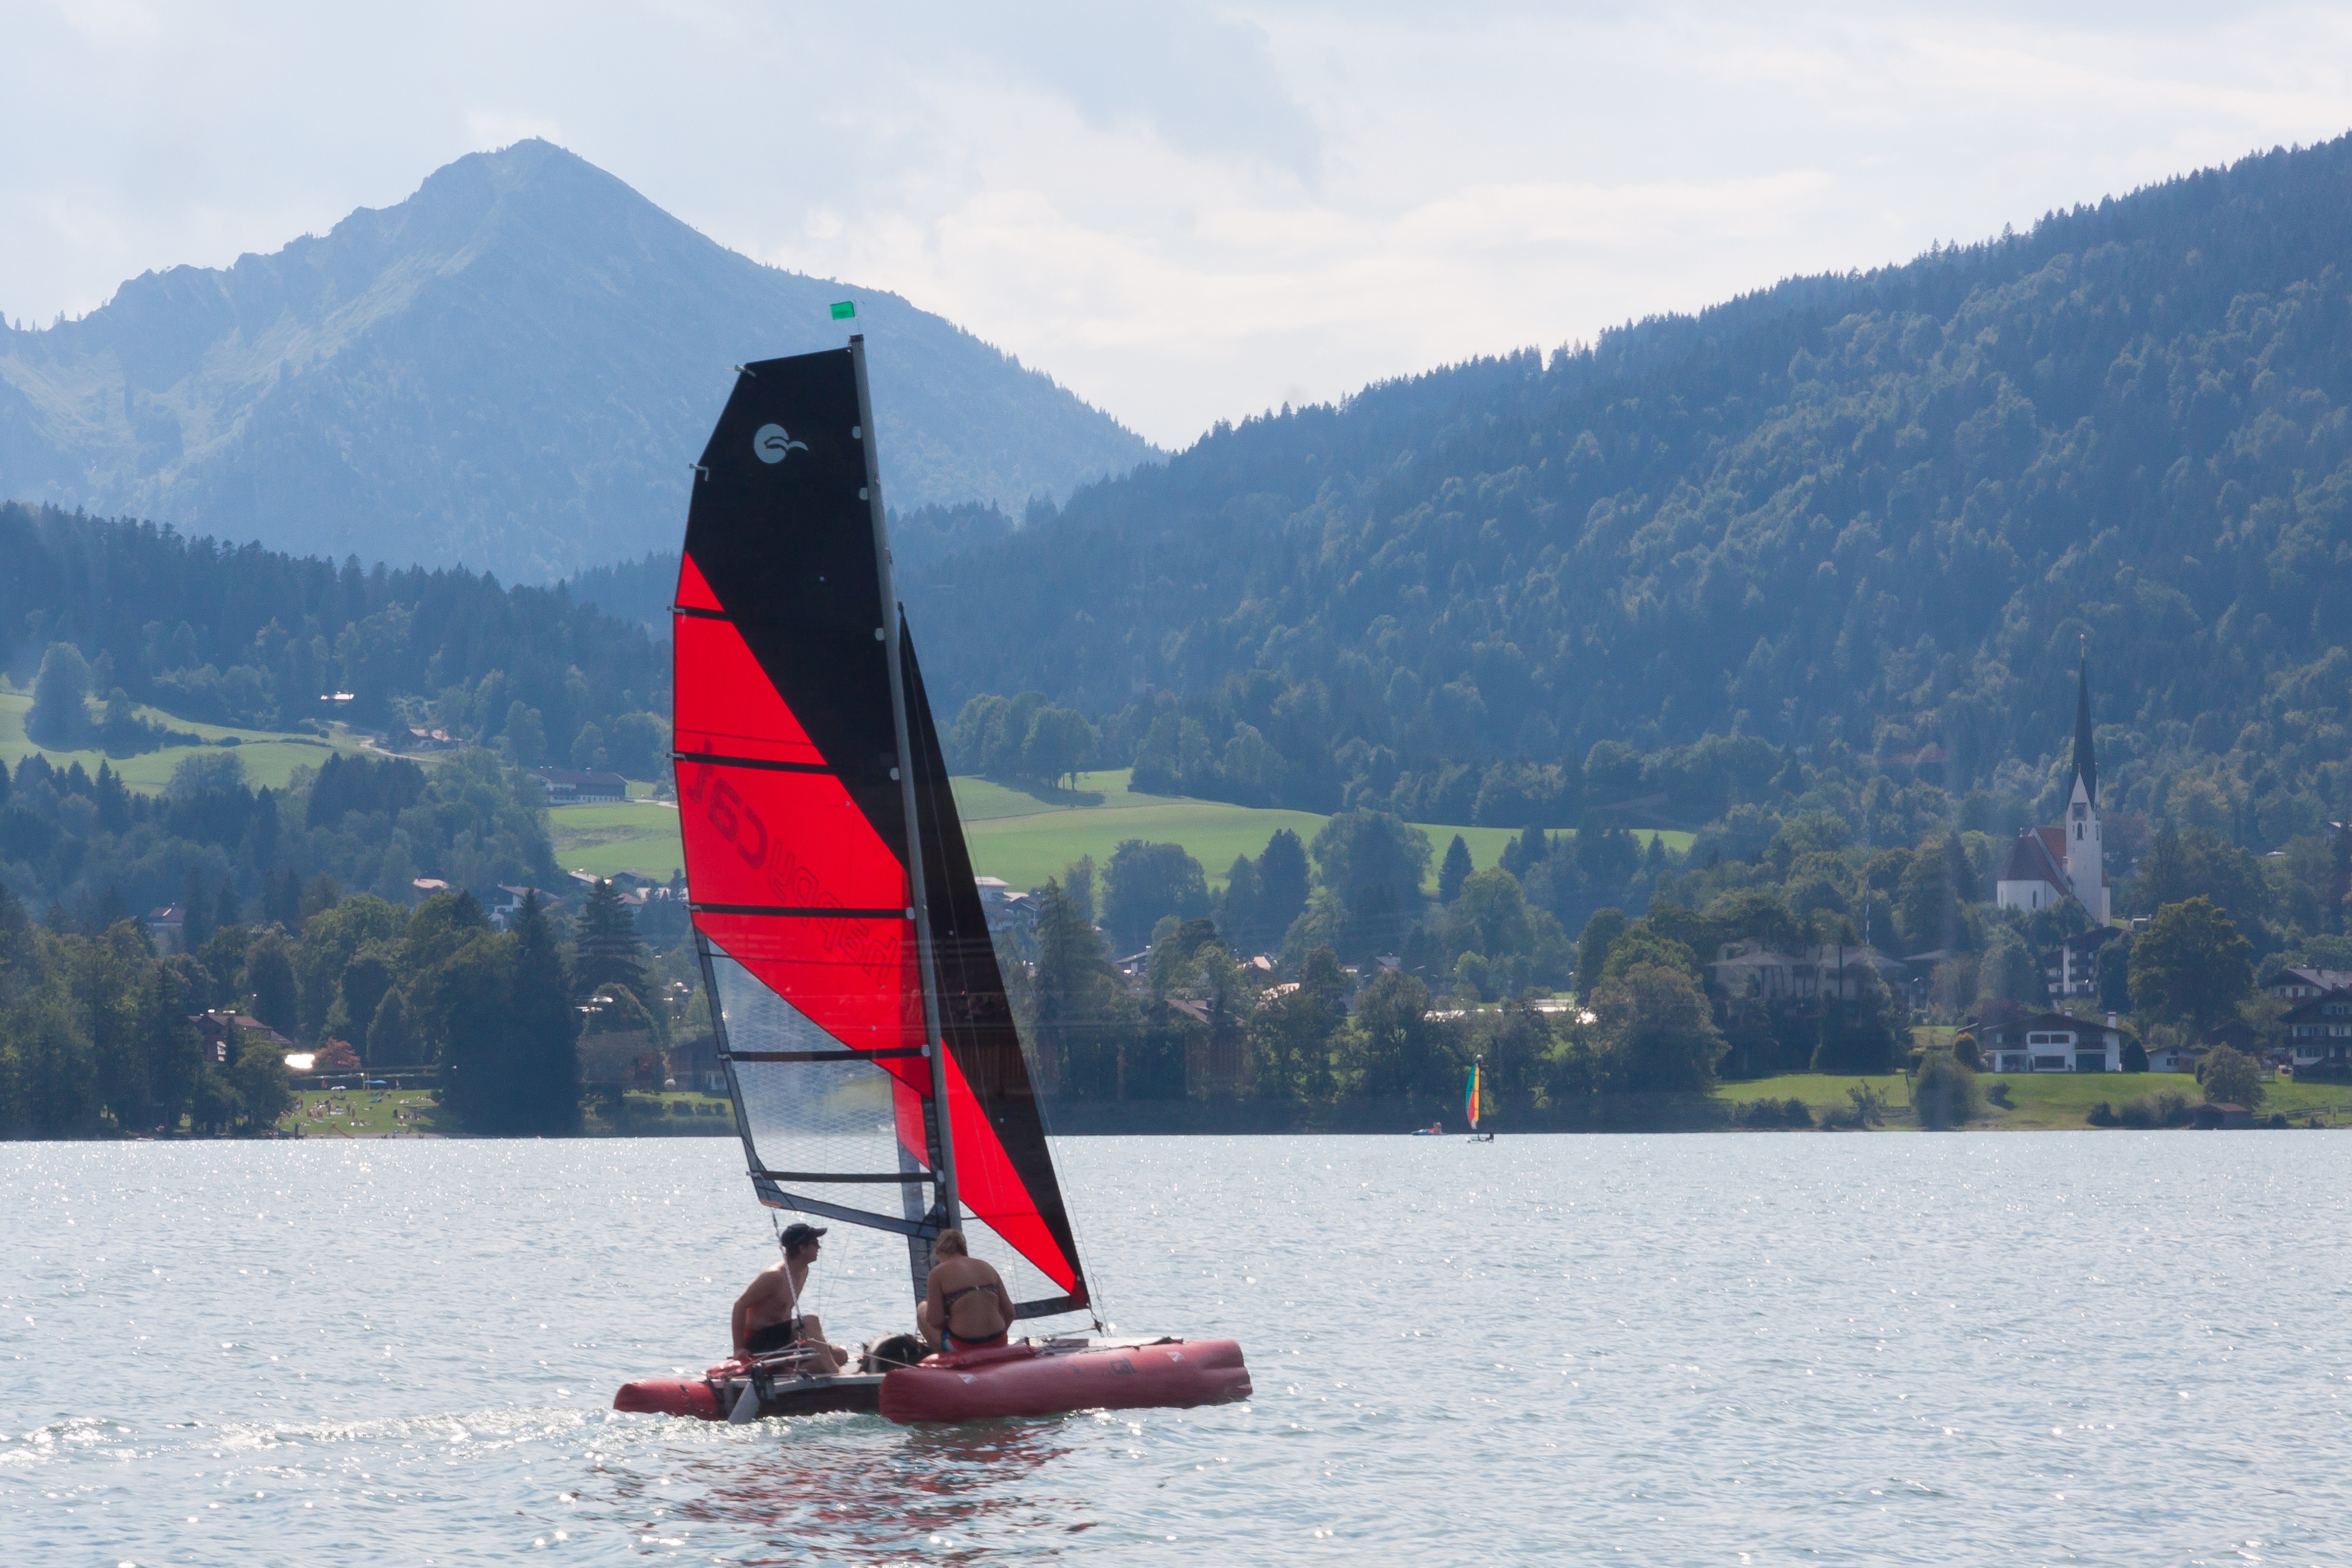
landscape, sea, water, nature, forest, sun, boat, lake, wind, ship, summer, travel, boot, surfing, red, vehicle, sailing, holiday, rest, black, extreme sport, sailboat, sports, boating, mountains, windsurfing, sail, catamaran, sailing ship, recovery, upper bavaria, water sport, tegernsee, boardsport, surface water sports